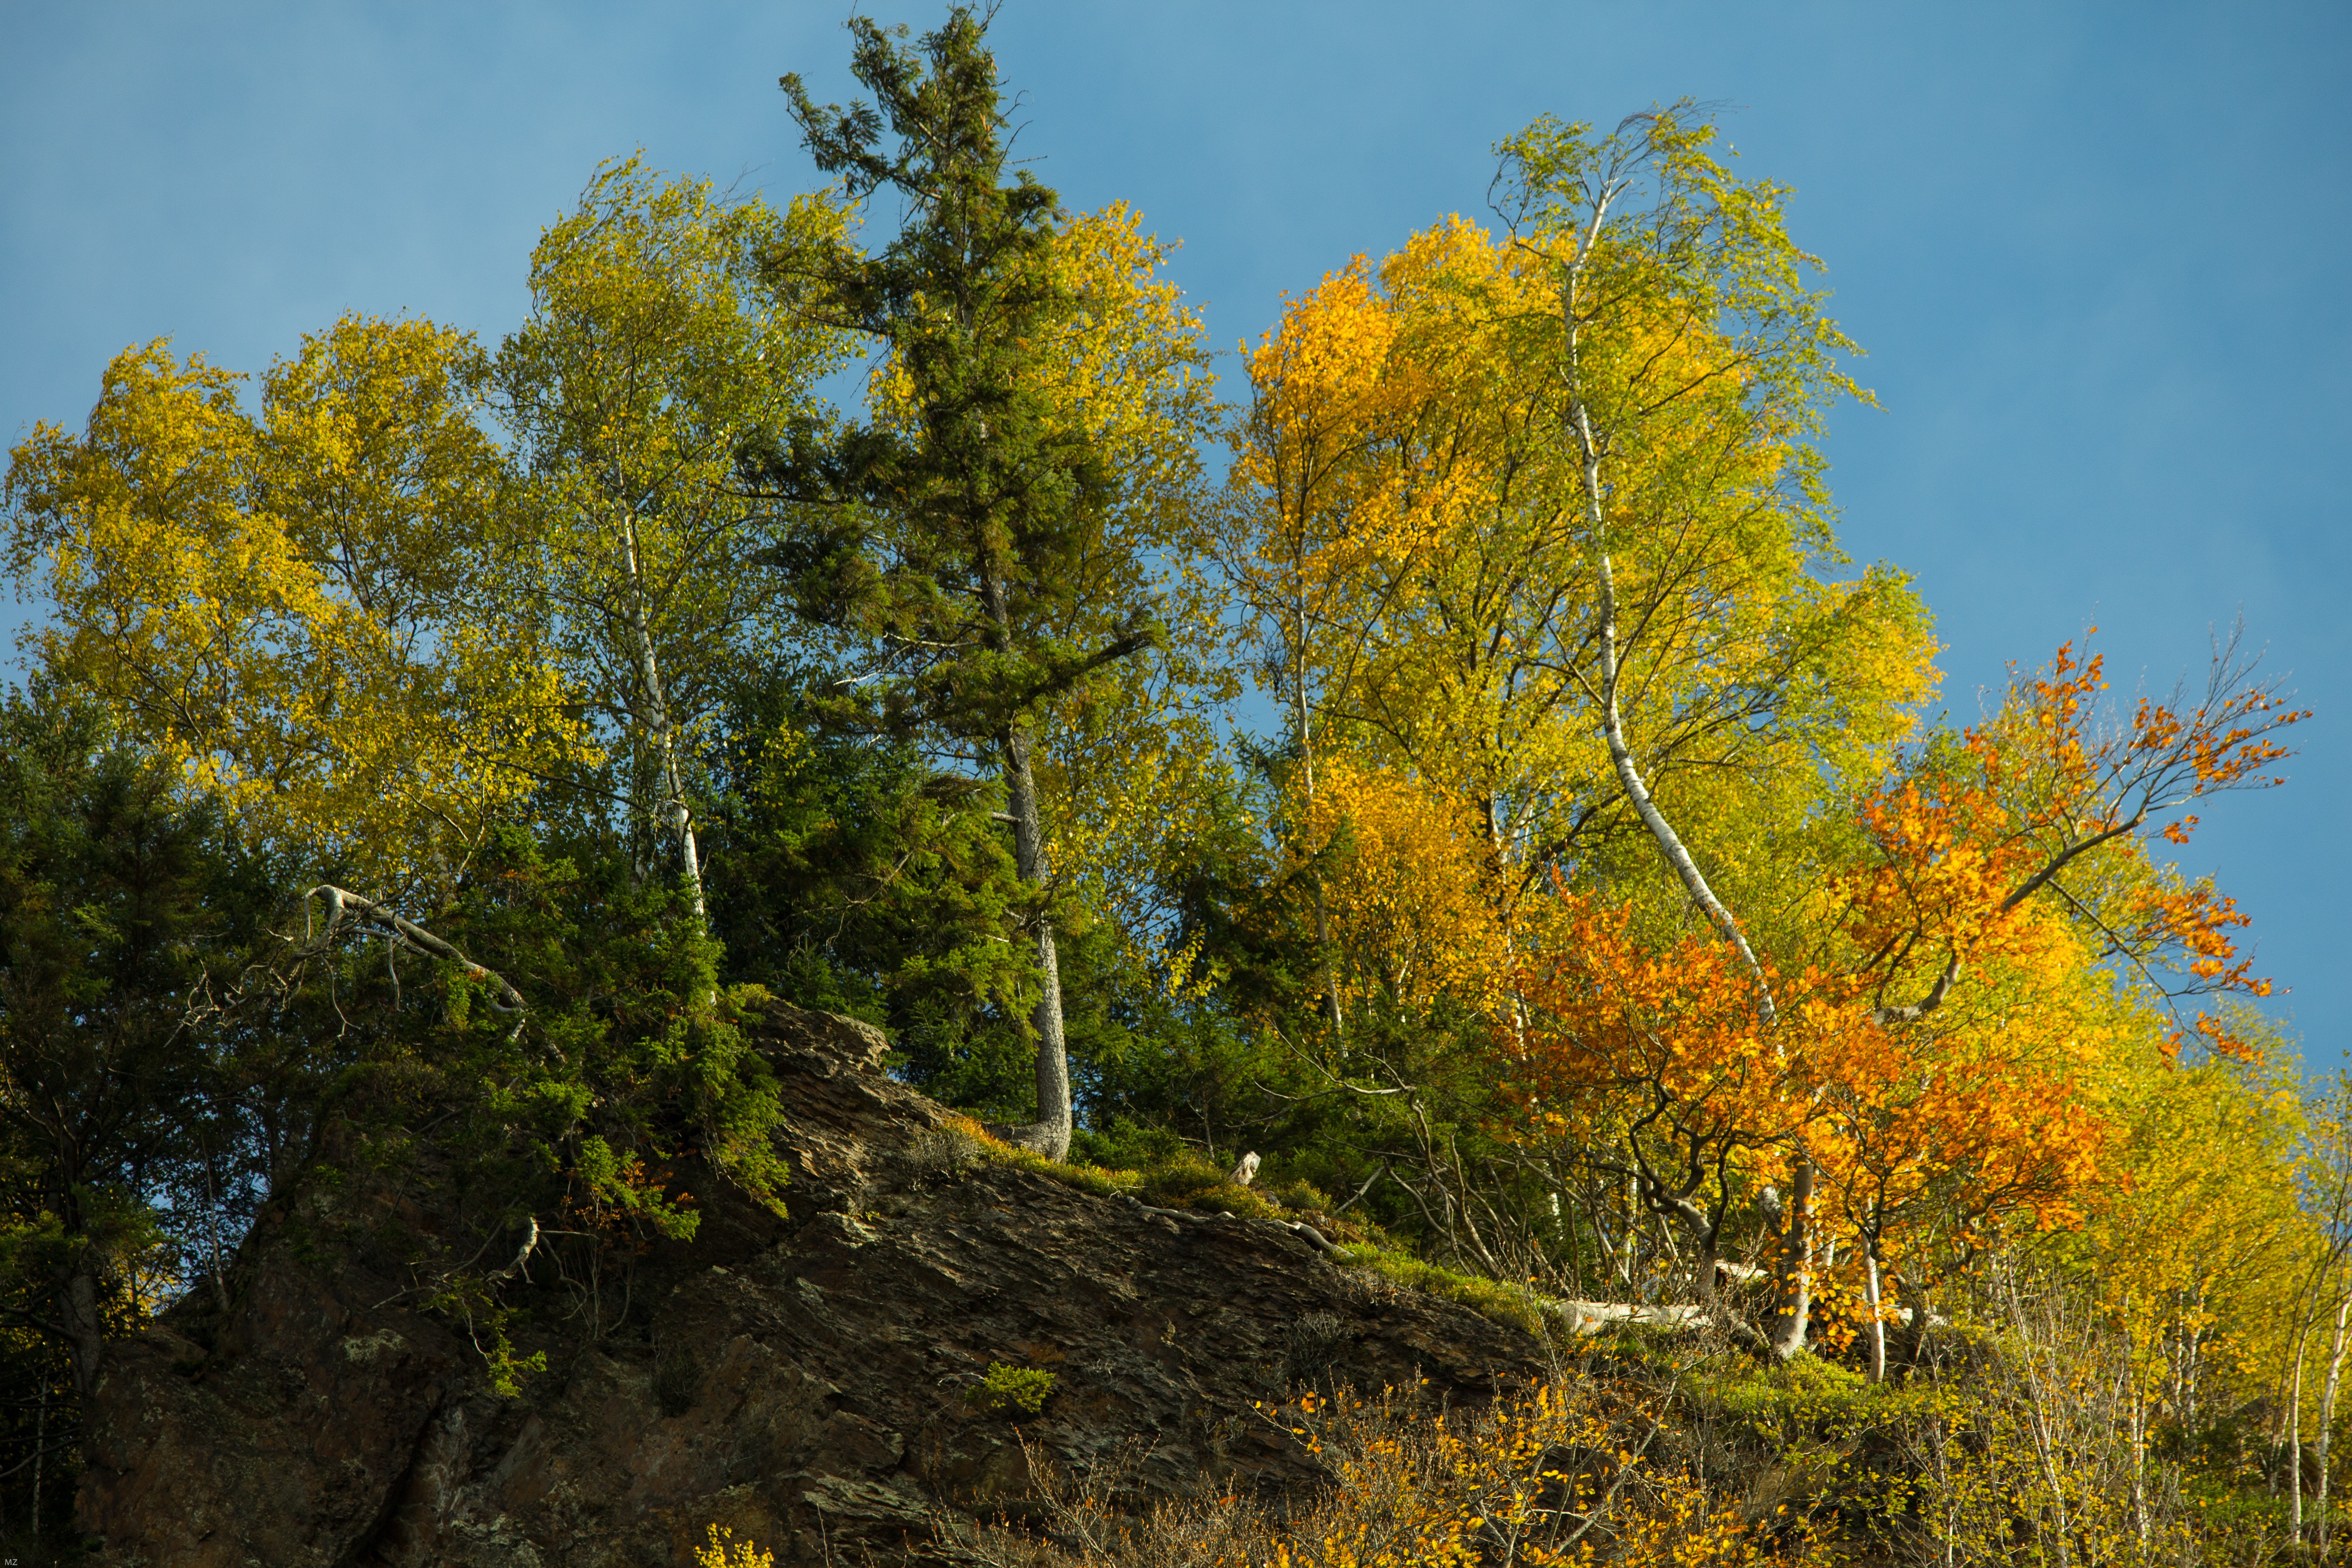
tree, nature, forest, branch, mountain, plant, meadow, sunlight, leaf, flower, autumn, rest, yellow, season, trees, deciduous, woodland, habitat, autumn forest, larch, ecosystem, fall leaves, edge of the woods, maidenhair tree, allg u, biome, natural environment, woody plant, temperate broadleaf and mixed forest, temperate coniferous forest, land plant